Memphis Grizzlies

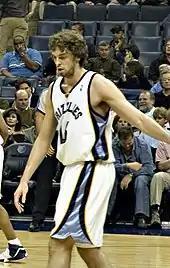
Pau Gasol

Brown stepped down as head coach during the 2004–05 season. At the time of his resignation, the Grizzlies had a losing record but West hired TNT analyst and former coach Mike Fratello to replace Brown. The Grizzlies' record improved and the team advanced to the post-season for the second consecutive season. However, the Grizzlies were swept out in the first round again, this time by the Phoenix Suns. After the season, which ended with anger between Fratello and many of the players, namely Bonzi Wells and Jason Williams, the team had an active 2005 off-season in which they revamped the team and added veterans. While the Grizzlies lost Wells, Williams, Stromile Swift, and James Posey, they acquired Damon Stoudamire, Bobby Jackson, Hakim Warrick, and Eddie Jones. They made the playoffs for the third consecutive year as well.